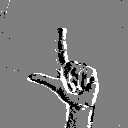
ASL letter: l